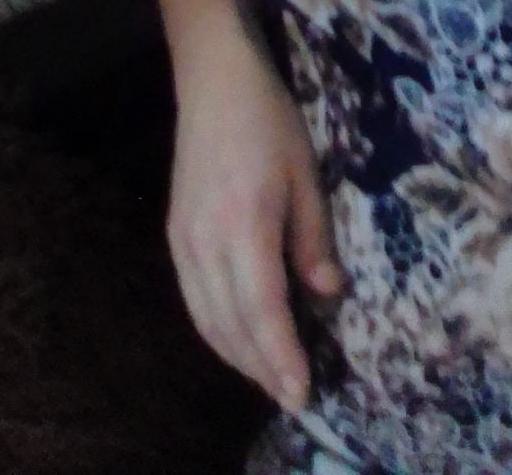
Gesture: no_gesture